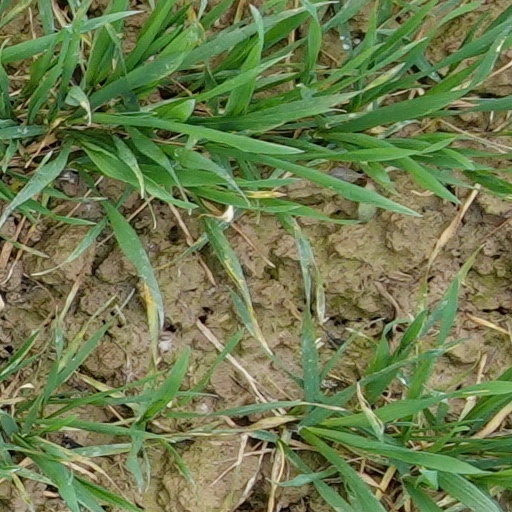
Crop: wheat